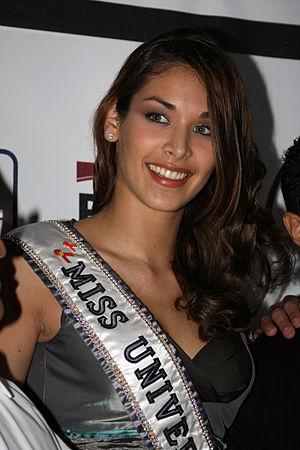
Miss Venezuela est un concours de beauté féminin tenu au Venezuela depuis 1952, destiné aux vénézuéliennes. Il se déroule traditionnellement en septembre ou précédé de deux ou trois mois. La diffusion du concours dure généralement environ quatre heures.